Kill Me Please (2010 film)

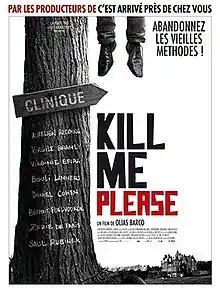
Theatrical release poster

Dr Kruger runs a clinic for rich patients who want to die. If they convince him that they might have a reason for suicide he assists them.